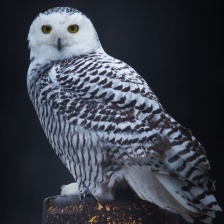
Species: SNOWY OWL
Scientific name: BUBO SCANDIACUS
ImageNet parent category: great_grey_owl